MacRobert baronets

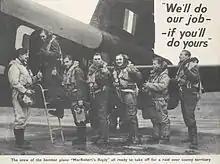

The plane had serial number N6086 and had the MacRobert coat of arms painted on its nose. The plane was handed over to her crew at RAF Wyton on October 10, 1941, with Lady MacRobert attending the naming ceremony. She was assigned to No. XV Squadron and was given the code "LS-F" ("LS", the squadron code for No. 15 Squadron, and "F for Freddie"). The aircraft flew twelve missions, from October 1941 through January 1942. On 7 February 1942, the plane veered off during take-off at RAF Peterhead, and collided with a damaged Supermarine Spitfire.